New Mexico

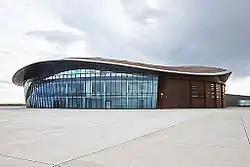
Spaceport America terminal, "The Gateway"

There were 2,354 route miles of railroads in the year 2000; this number increased by a few miles with the opening of the Rail Runner's extension to Santa Fe in 2006. In addition to local railroads and other tourist lines, the state jointly owns and operates a heritage narrow-gauge steam railroad, the Cumbres and Toltec Scenic Railway, with the state of Colorado since 1970. Narrow-gauge railroads once connected many communities in the northern part of the state, from Farmington to Santa Fe. No fewer than 100 railroads of various names and lineage have operated in the state at some point. New Mexico's rail transportation system reached its height in terms of length following admission as a state; in 1914, eleven railroads operated 3124 route miles.